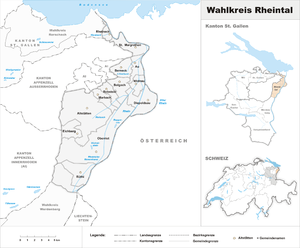
La circonscription électorale de Rheintal est une circonscription électorale du canton de Saint-Gall en Suisse.